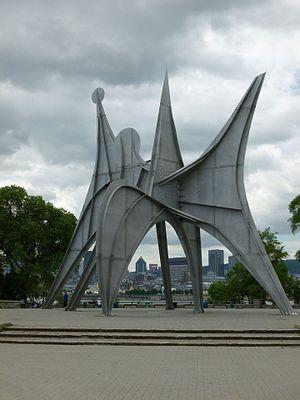
Alexander « Sandy » Calder est un sculpteur et peintre américain, né le 22 juillet 1898 à Lawnton et mort le 11 novembre 1976 à New York.